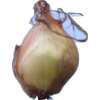
Label: onion